María Antonia Ruth Sautu

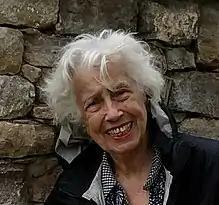

She is a professor emeritus at the University of Buenos Aires (UBA), and she works as a researcher and project director at its Gino Germani Research Institute. She is also a member of the .